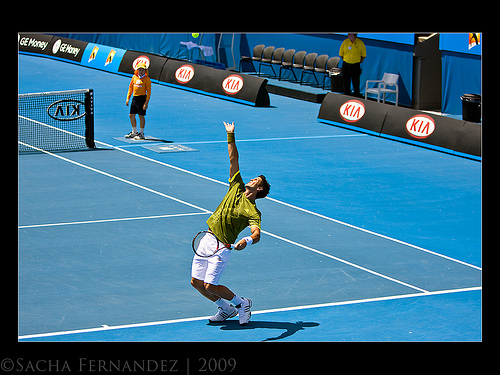
một người đàn ông đang tung quả bóng tennis lên cao để phát bóng